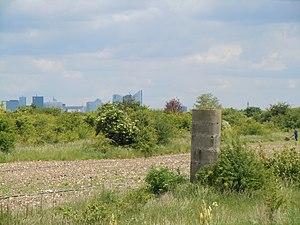
Cheminée d'aréation d'une champignonnière dans la plaine de Montesson devant le quartier de la Défense
La plaine de Montesson est un site naturel des Yvelines, situé dans un méandre de la Seine sur les communes de Montesson et Carrières-sur-Seine. Consacré à l'agriculture, et principalement au maraîchage, cet espace d'environ 350 hectares est enclavé au milieu de zones fortement urbanisées, à dix-sept kilomètres environ du centre de Paris. Il se trouve dans le périmètre de la communauté d'agglomération Saint-Germain Boucles de Seine. Une partie des terres est propriété de l'agence des espaces verts de la région d'Île-de-France.